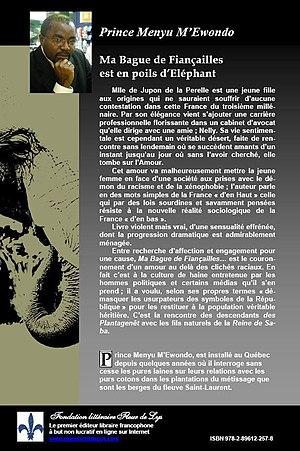
roman de vincent sosthène Fouda paru aux éditions Fleurs de Lys à Québec au Canada